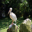
Label: bird